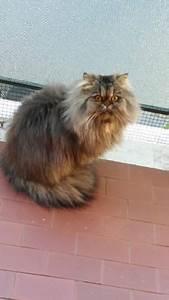
cat